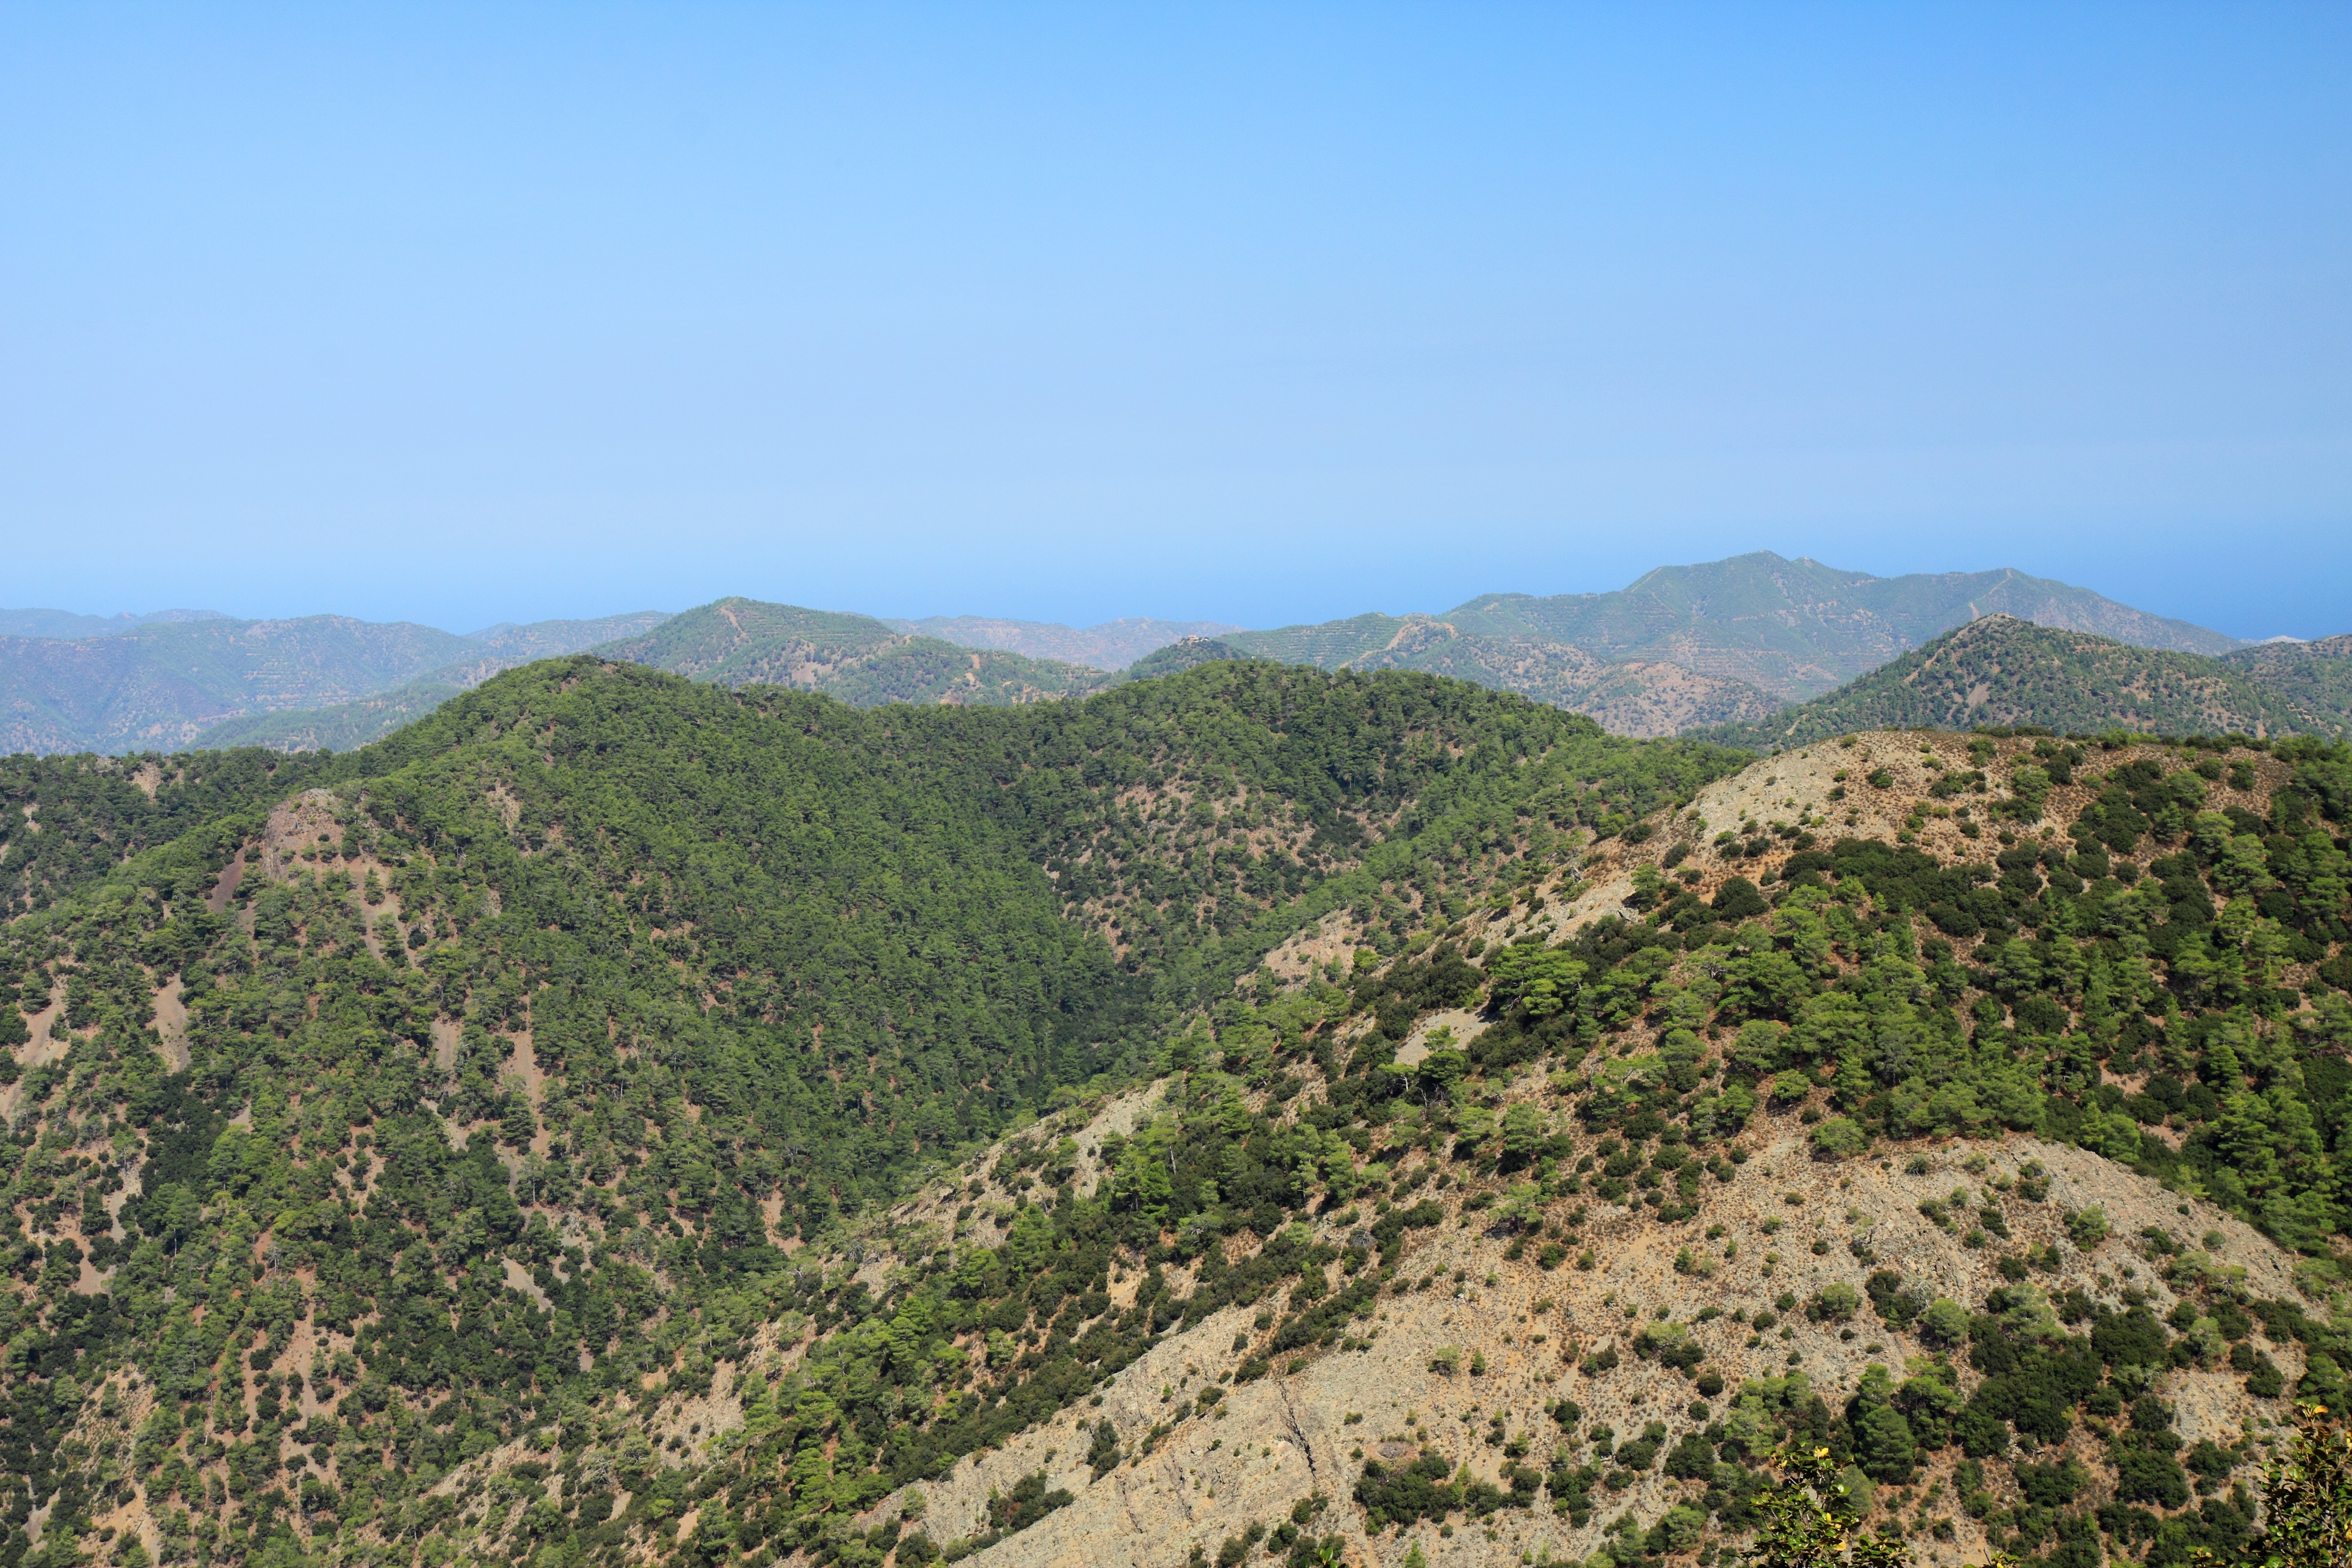
landscape, forest, walking, mountain, trail, hill, adventure, valley, mountain range, travel, village, green, greek, mediterranean, island, terrain, ridge, trees, mountains, plateau, ecosystem, cyprus, landform, geographical feature, mountainous landforms